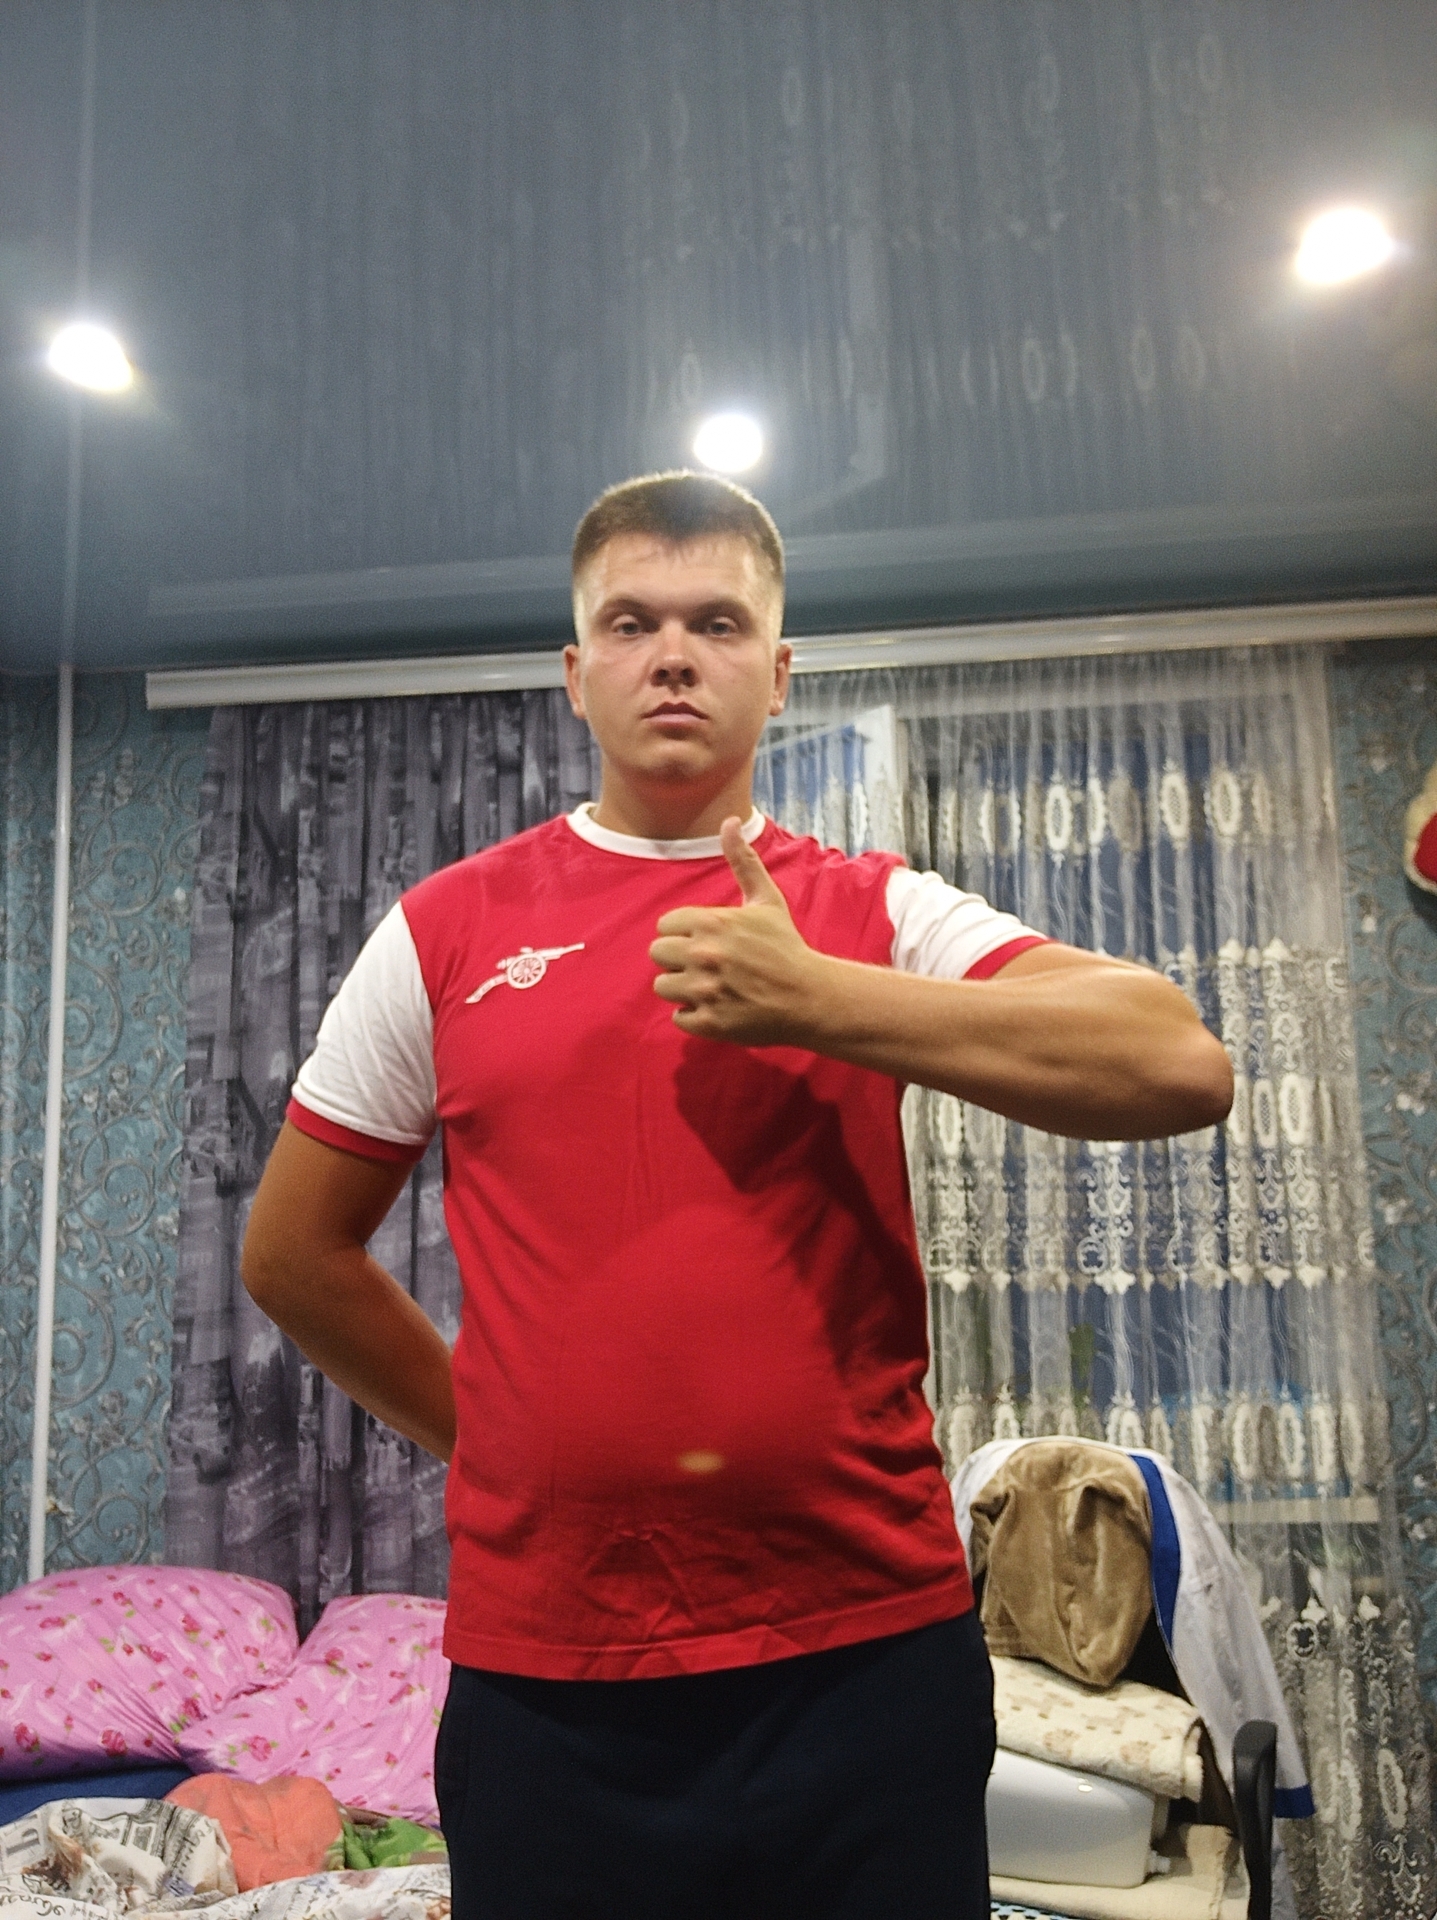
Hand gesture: like